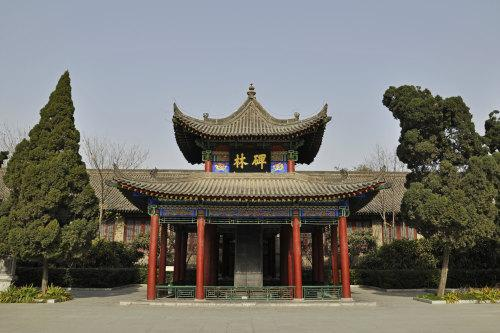
地标名称：西安碑林博物馆
所在城市：西安市·碑林区